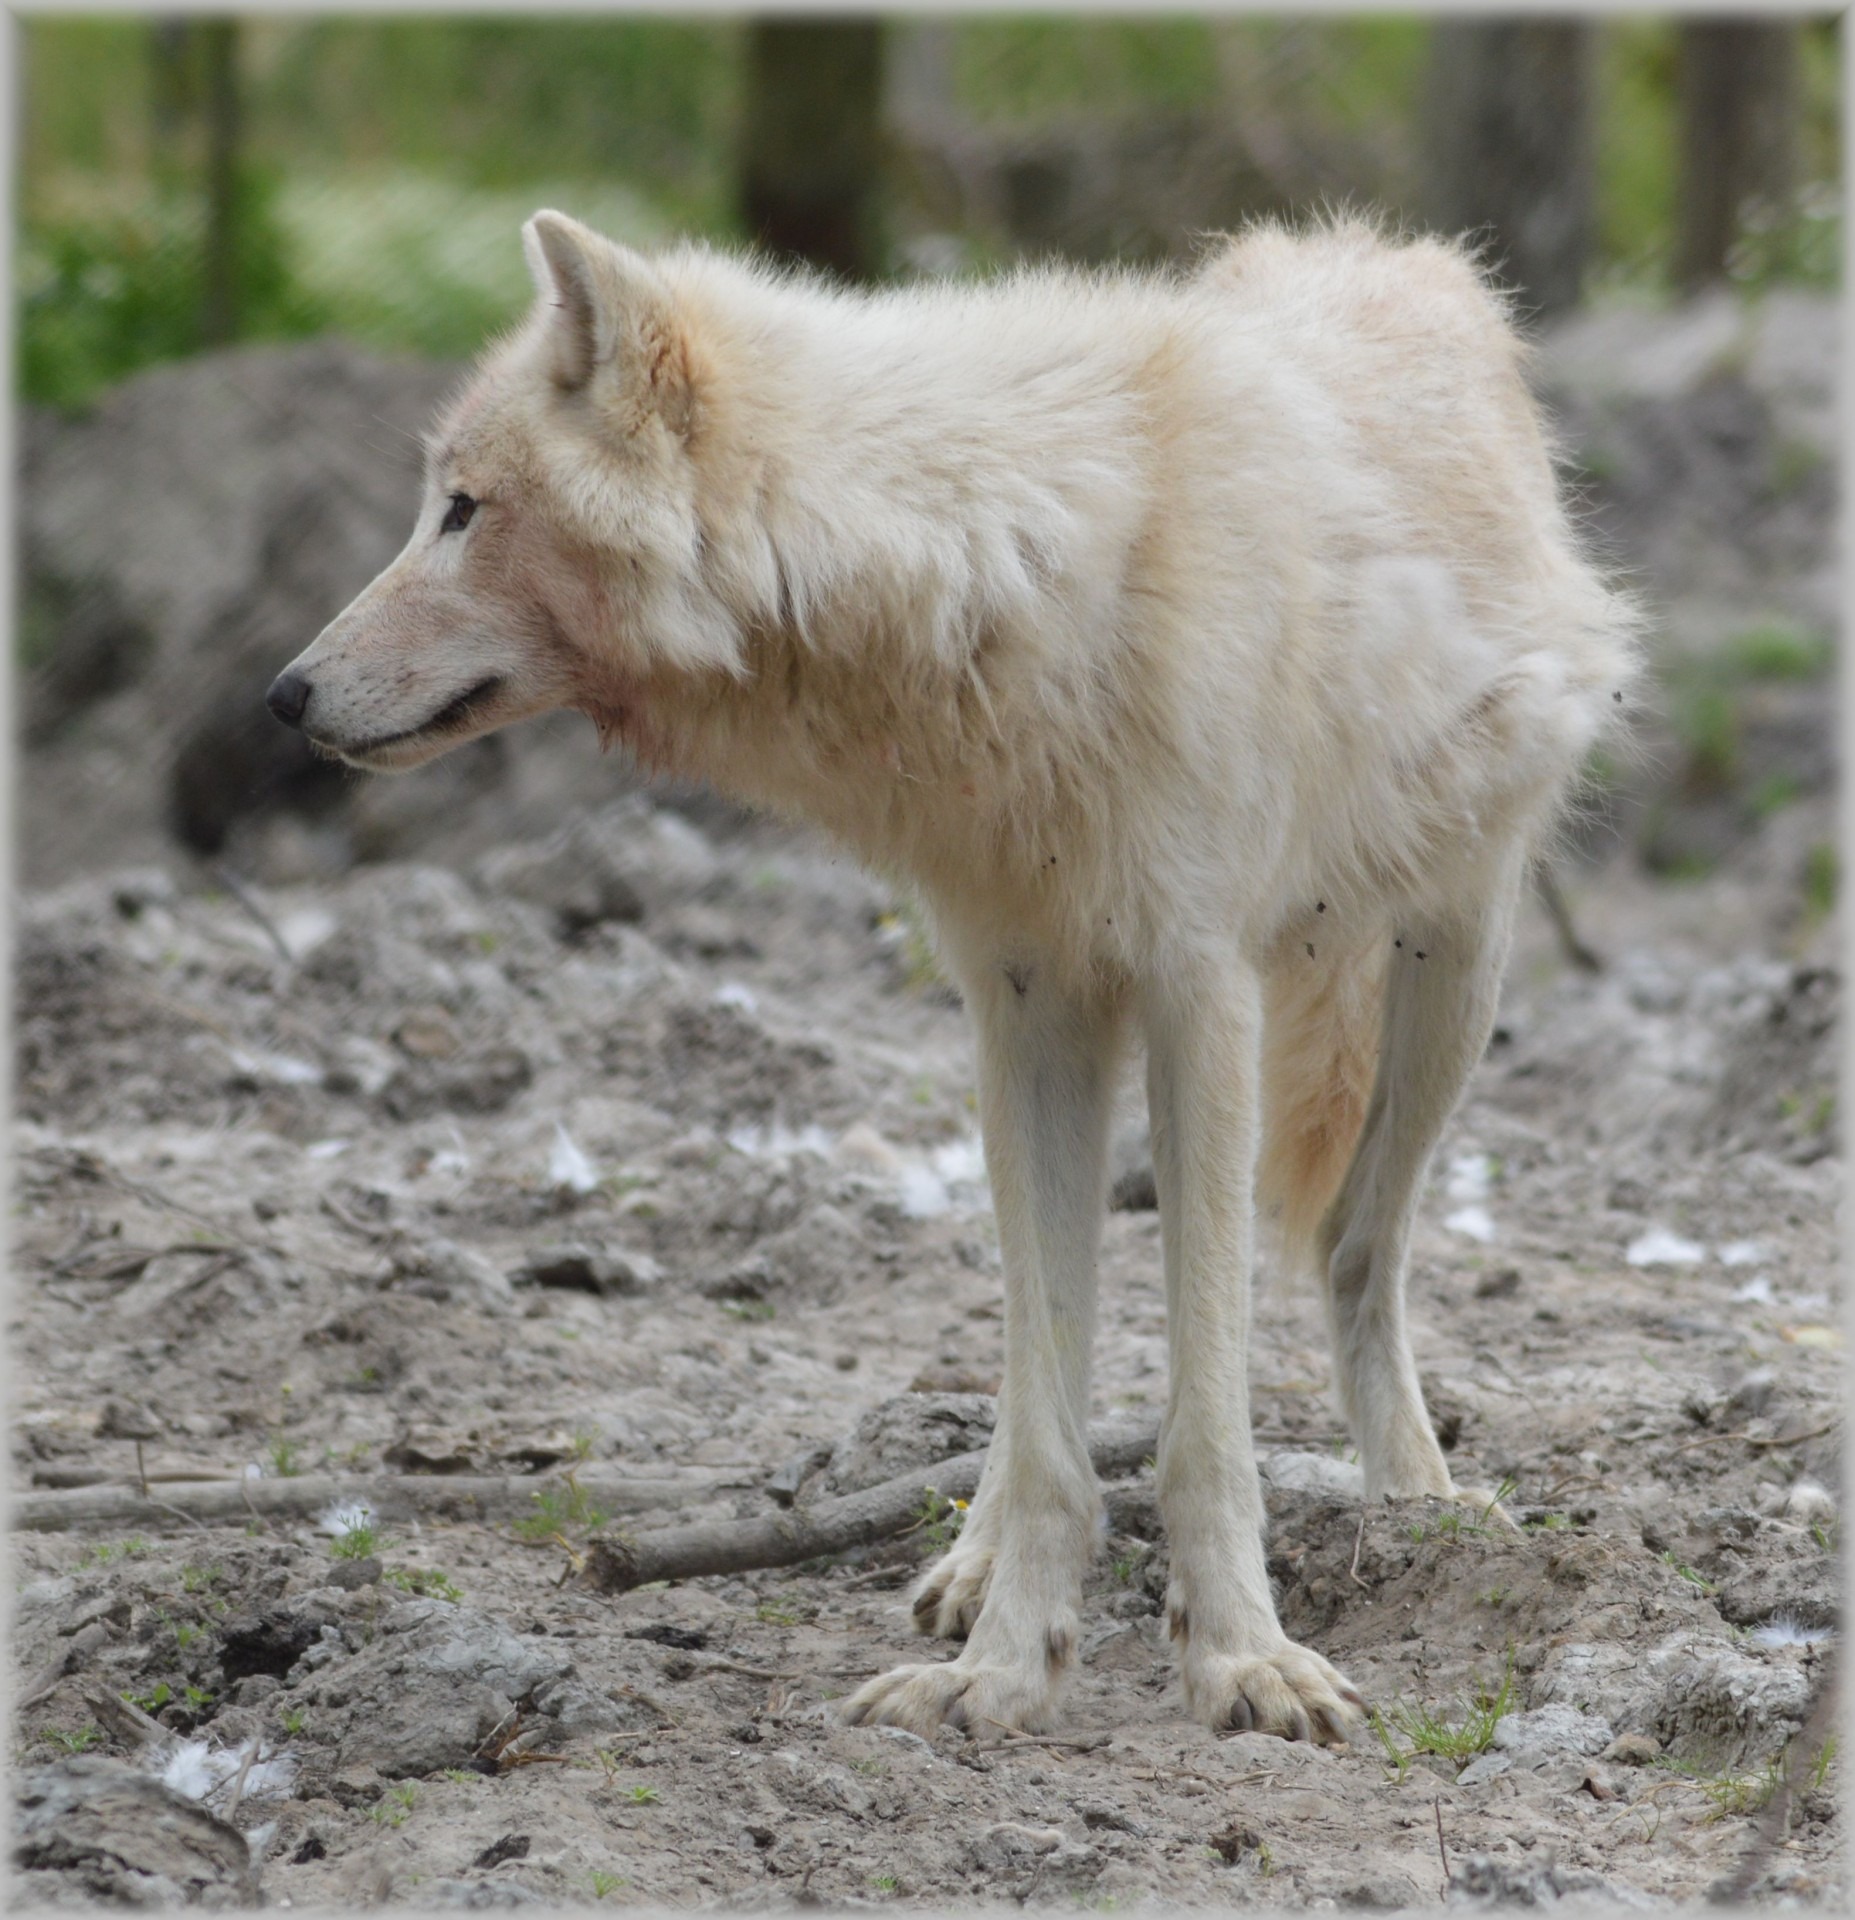
dog, animal, wildlife, zoo, mammal, wolf, predator, fauna, animals, vertebrate, european wolf, white wolf, dog like mammal, saarloos wolfdog, wolfdog, czechoslovakian wolfdog, dog breed group, greenland dog, west siberian laika, canis lupus tundrarum, gray wool